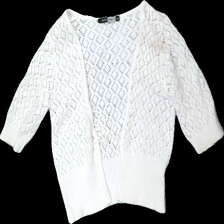
View: front
Type: Cardigan
Category: Ladies
Brand: Tutti Frutti
Colors: White
Material: 100% bomull
Pattern: Transparent
Cut: V-collar
Size: 40
Season: All
Stains: Major
Damage: smuts fläckar
Damage location: top center
Damage 2: smuts fläckar
Damage 2 location: middle right
Damage 3: smuts fläck
Damage 3 location: top center
Price range: <50
Recommended usage: Export
Description: stickad cardigan med ribbat mönster pä ärmar och ändslut